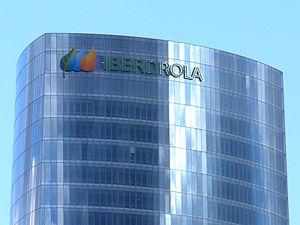
Iberdrola S.A. est une entreprise espagnole spécialisée dans la production, la distribution et la commercialisation d'électricité et de gaz naturel. Son siège social est situé à Bilbao, au Pays basque.